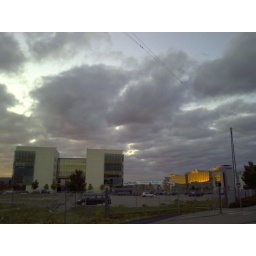
The sunrise reflected in the glass facade at Nokia, and the new &amp;quot;Connecting People&amp;quot; banner on the bridge.